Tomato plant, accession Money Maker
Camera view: tilt-top (135 deg); turntable rotation: 210 degrees
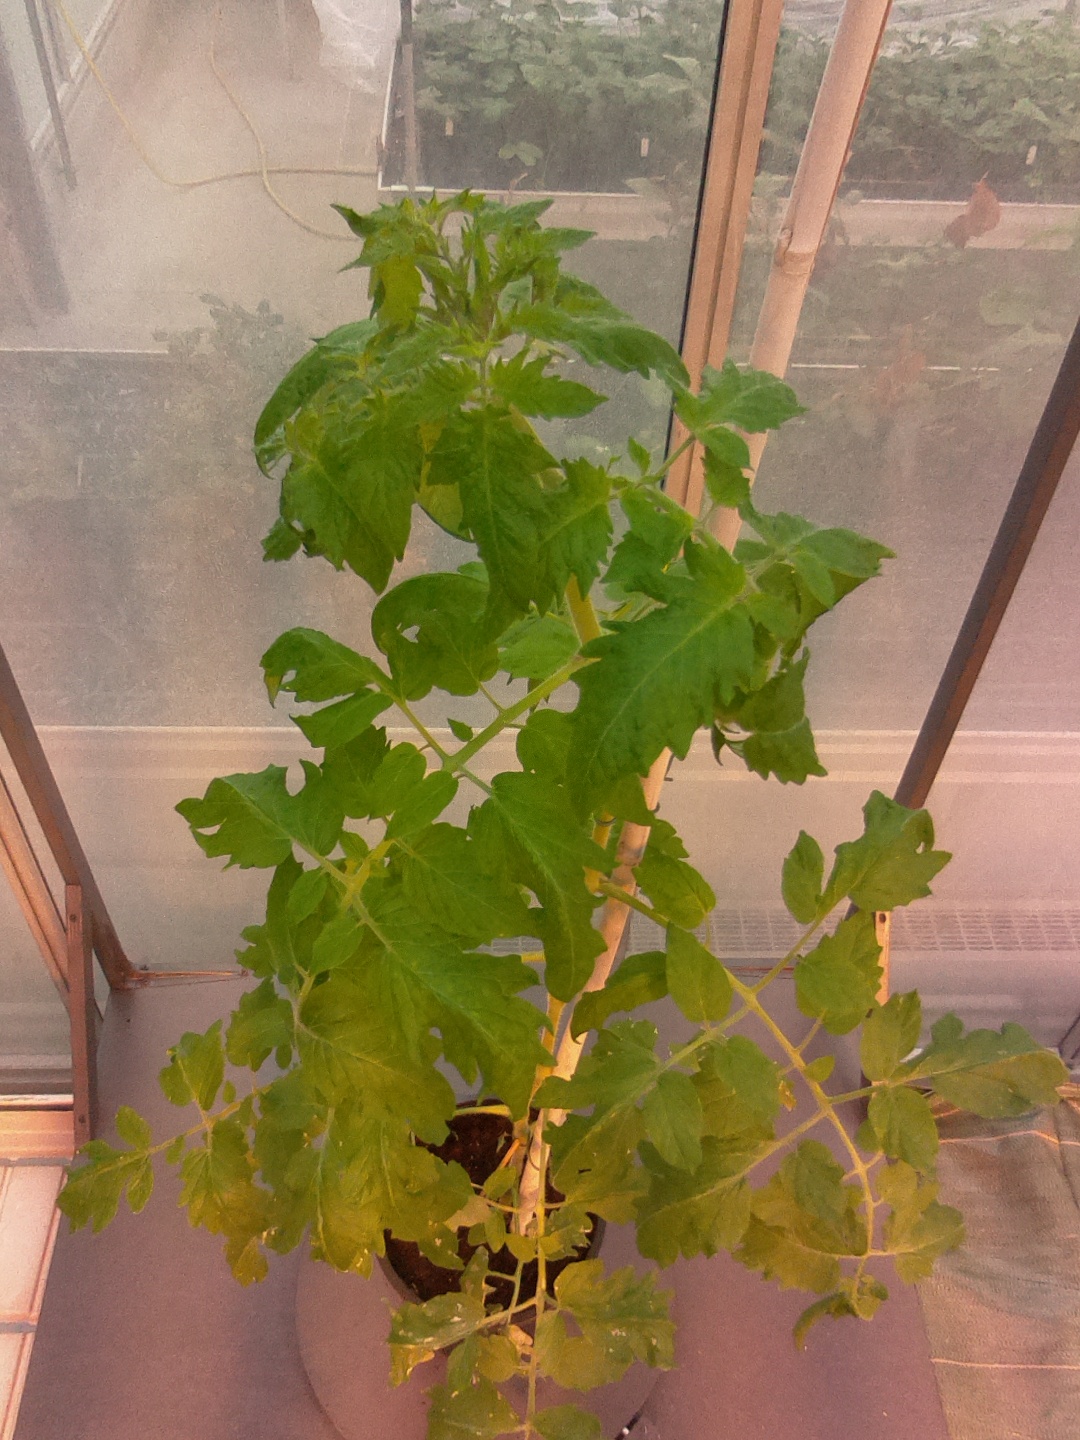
BBCH growth stage 64: 40%-50% of flowers open